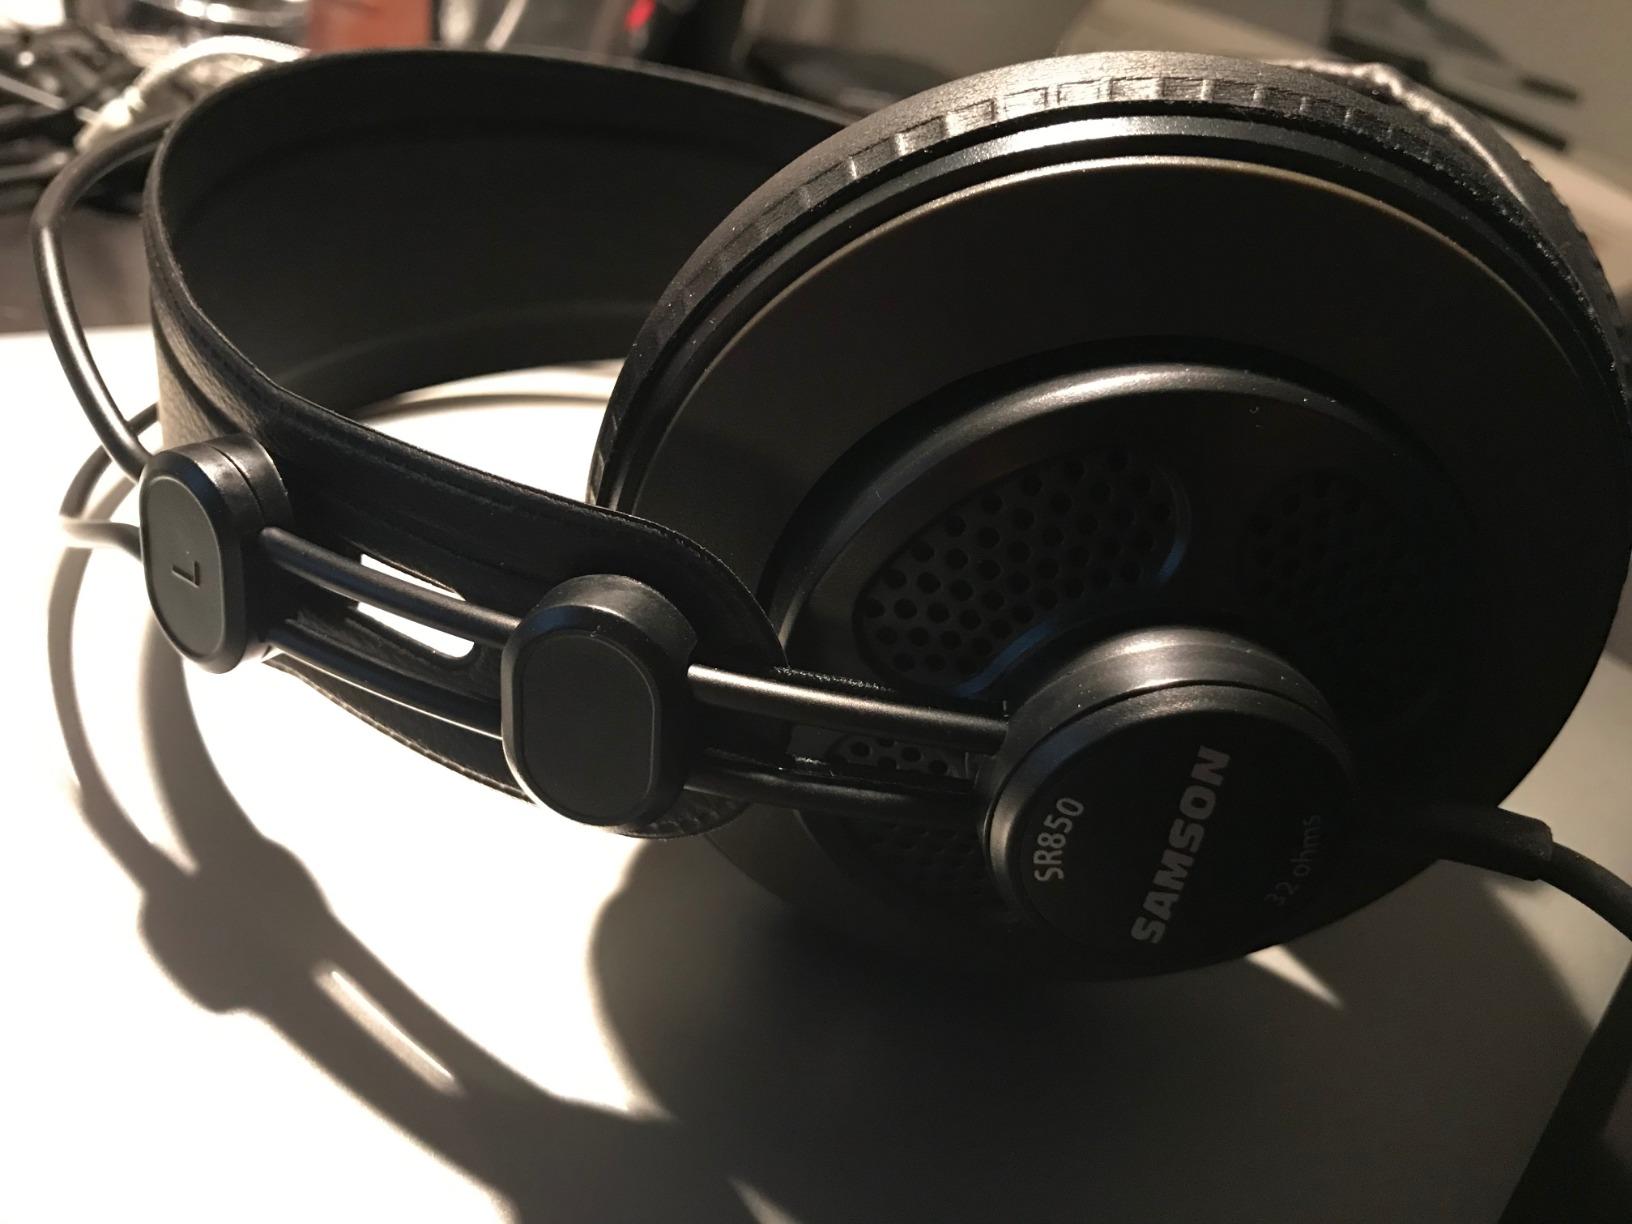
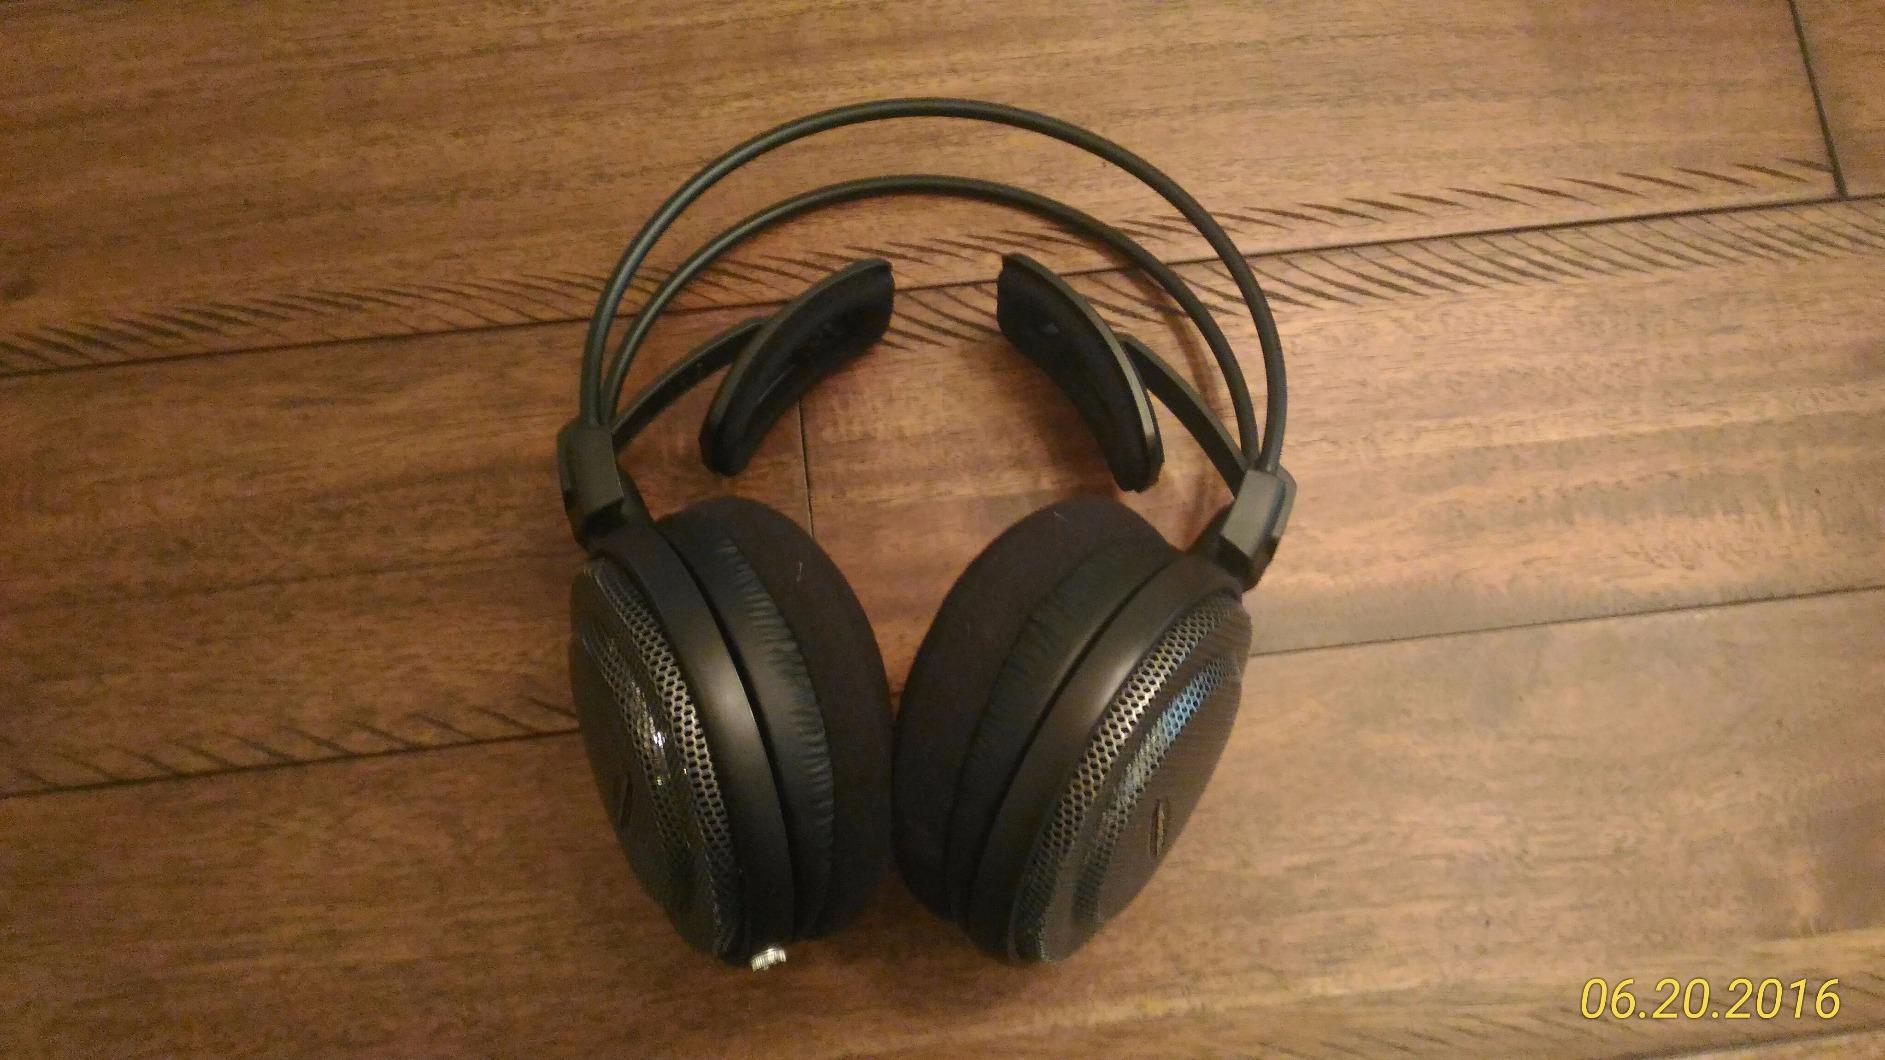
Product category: headphones
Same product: no